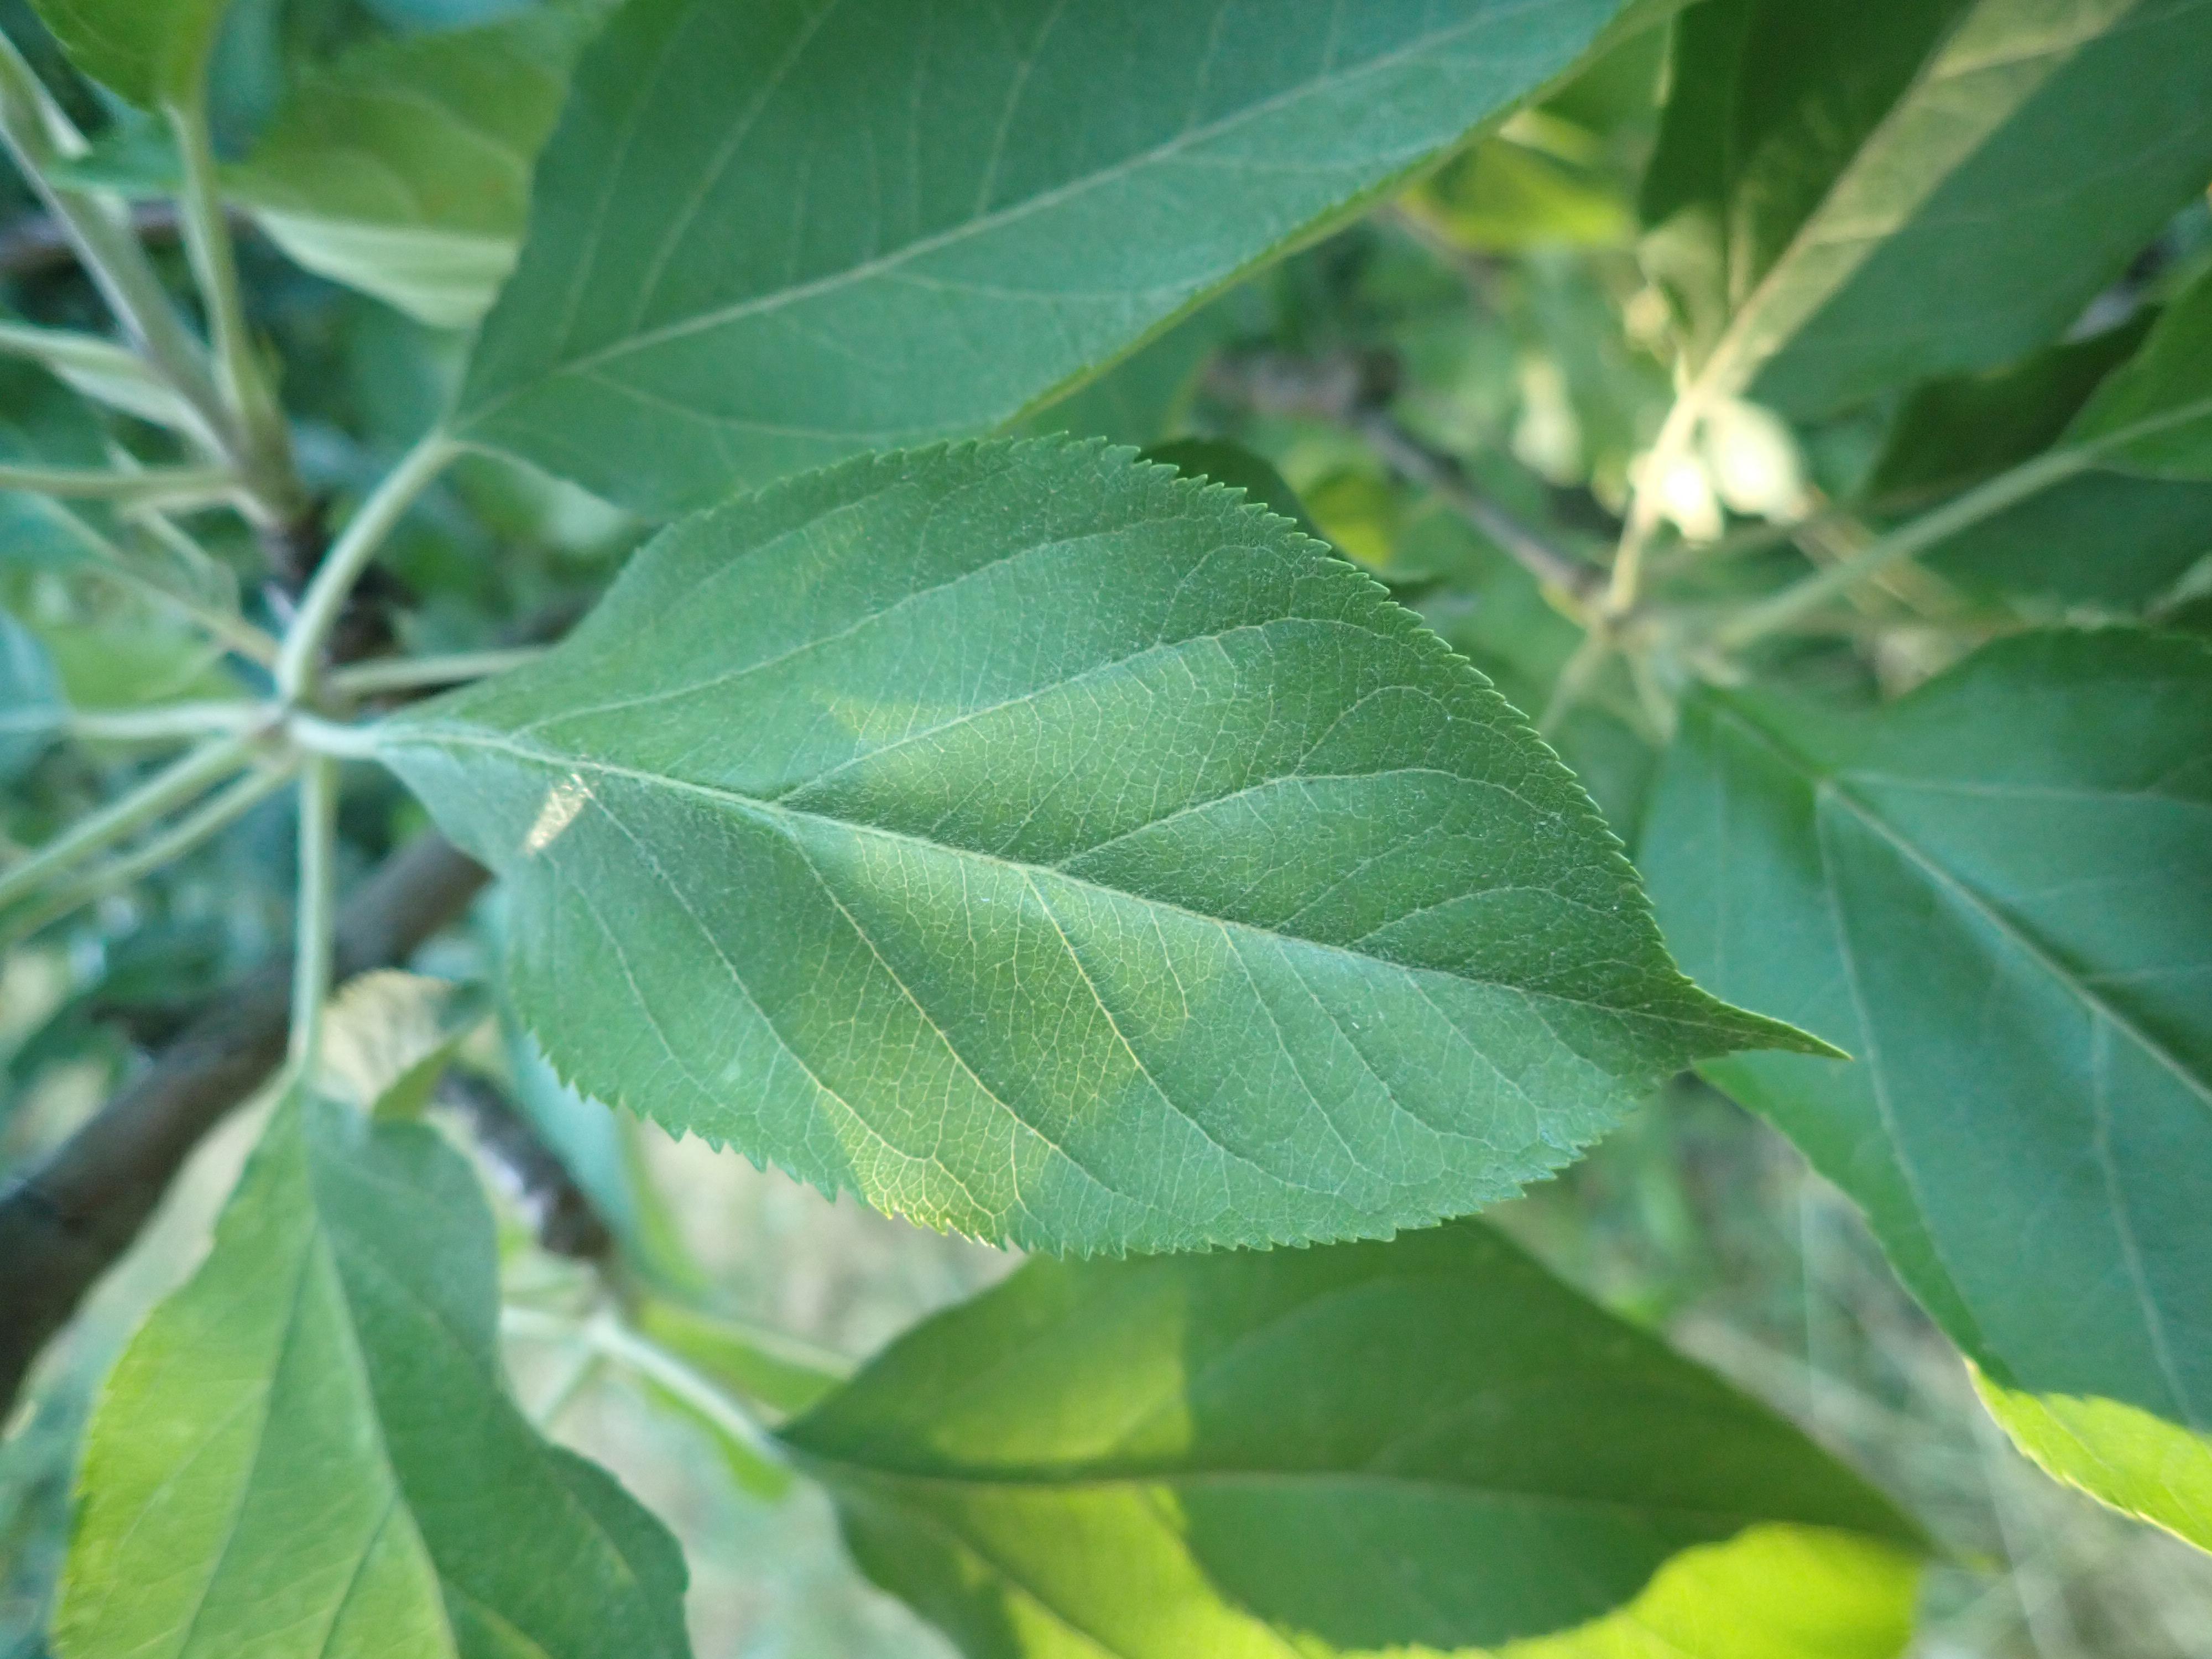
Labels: healthy